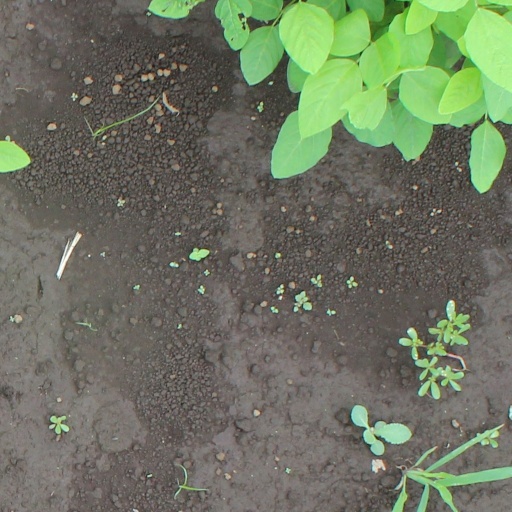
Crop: soybean